Edward Hardy (politician)

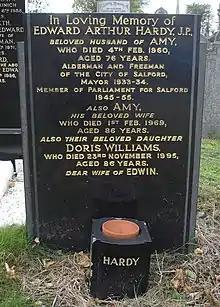
Edward Arthur Hardy's headstone, Weaste cemetery

Edward Arthur Hardy (1884 – 4 February 1960) was a British Labour politician.